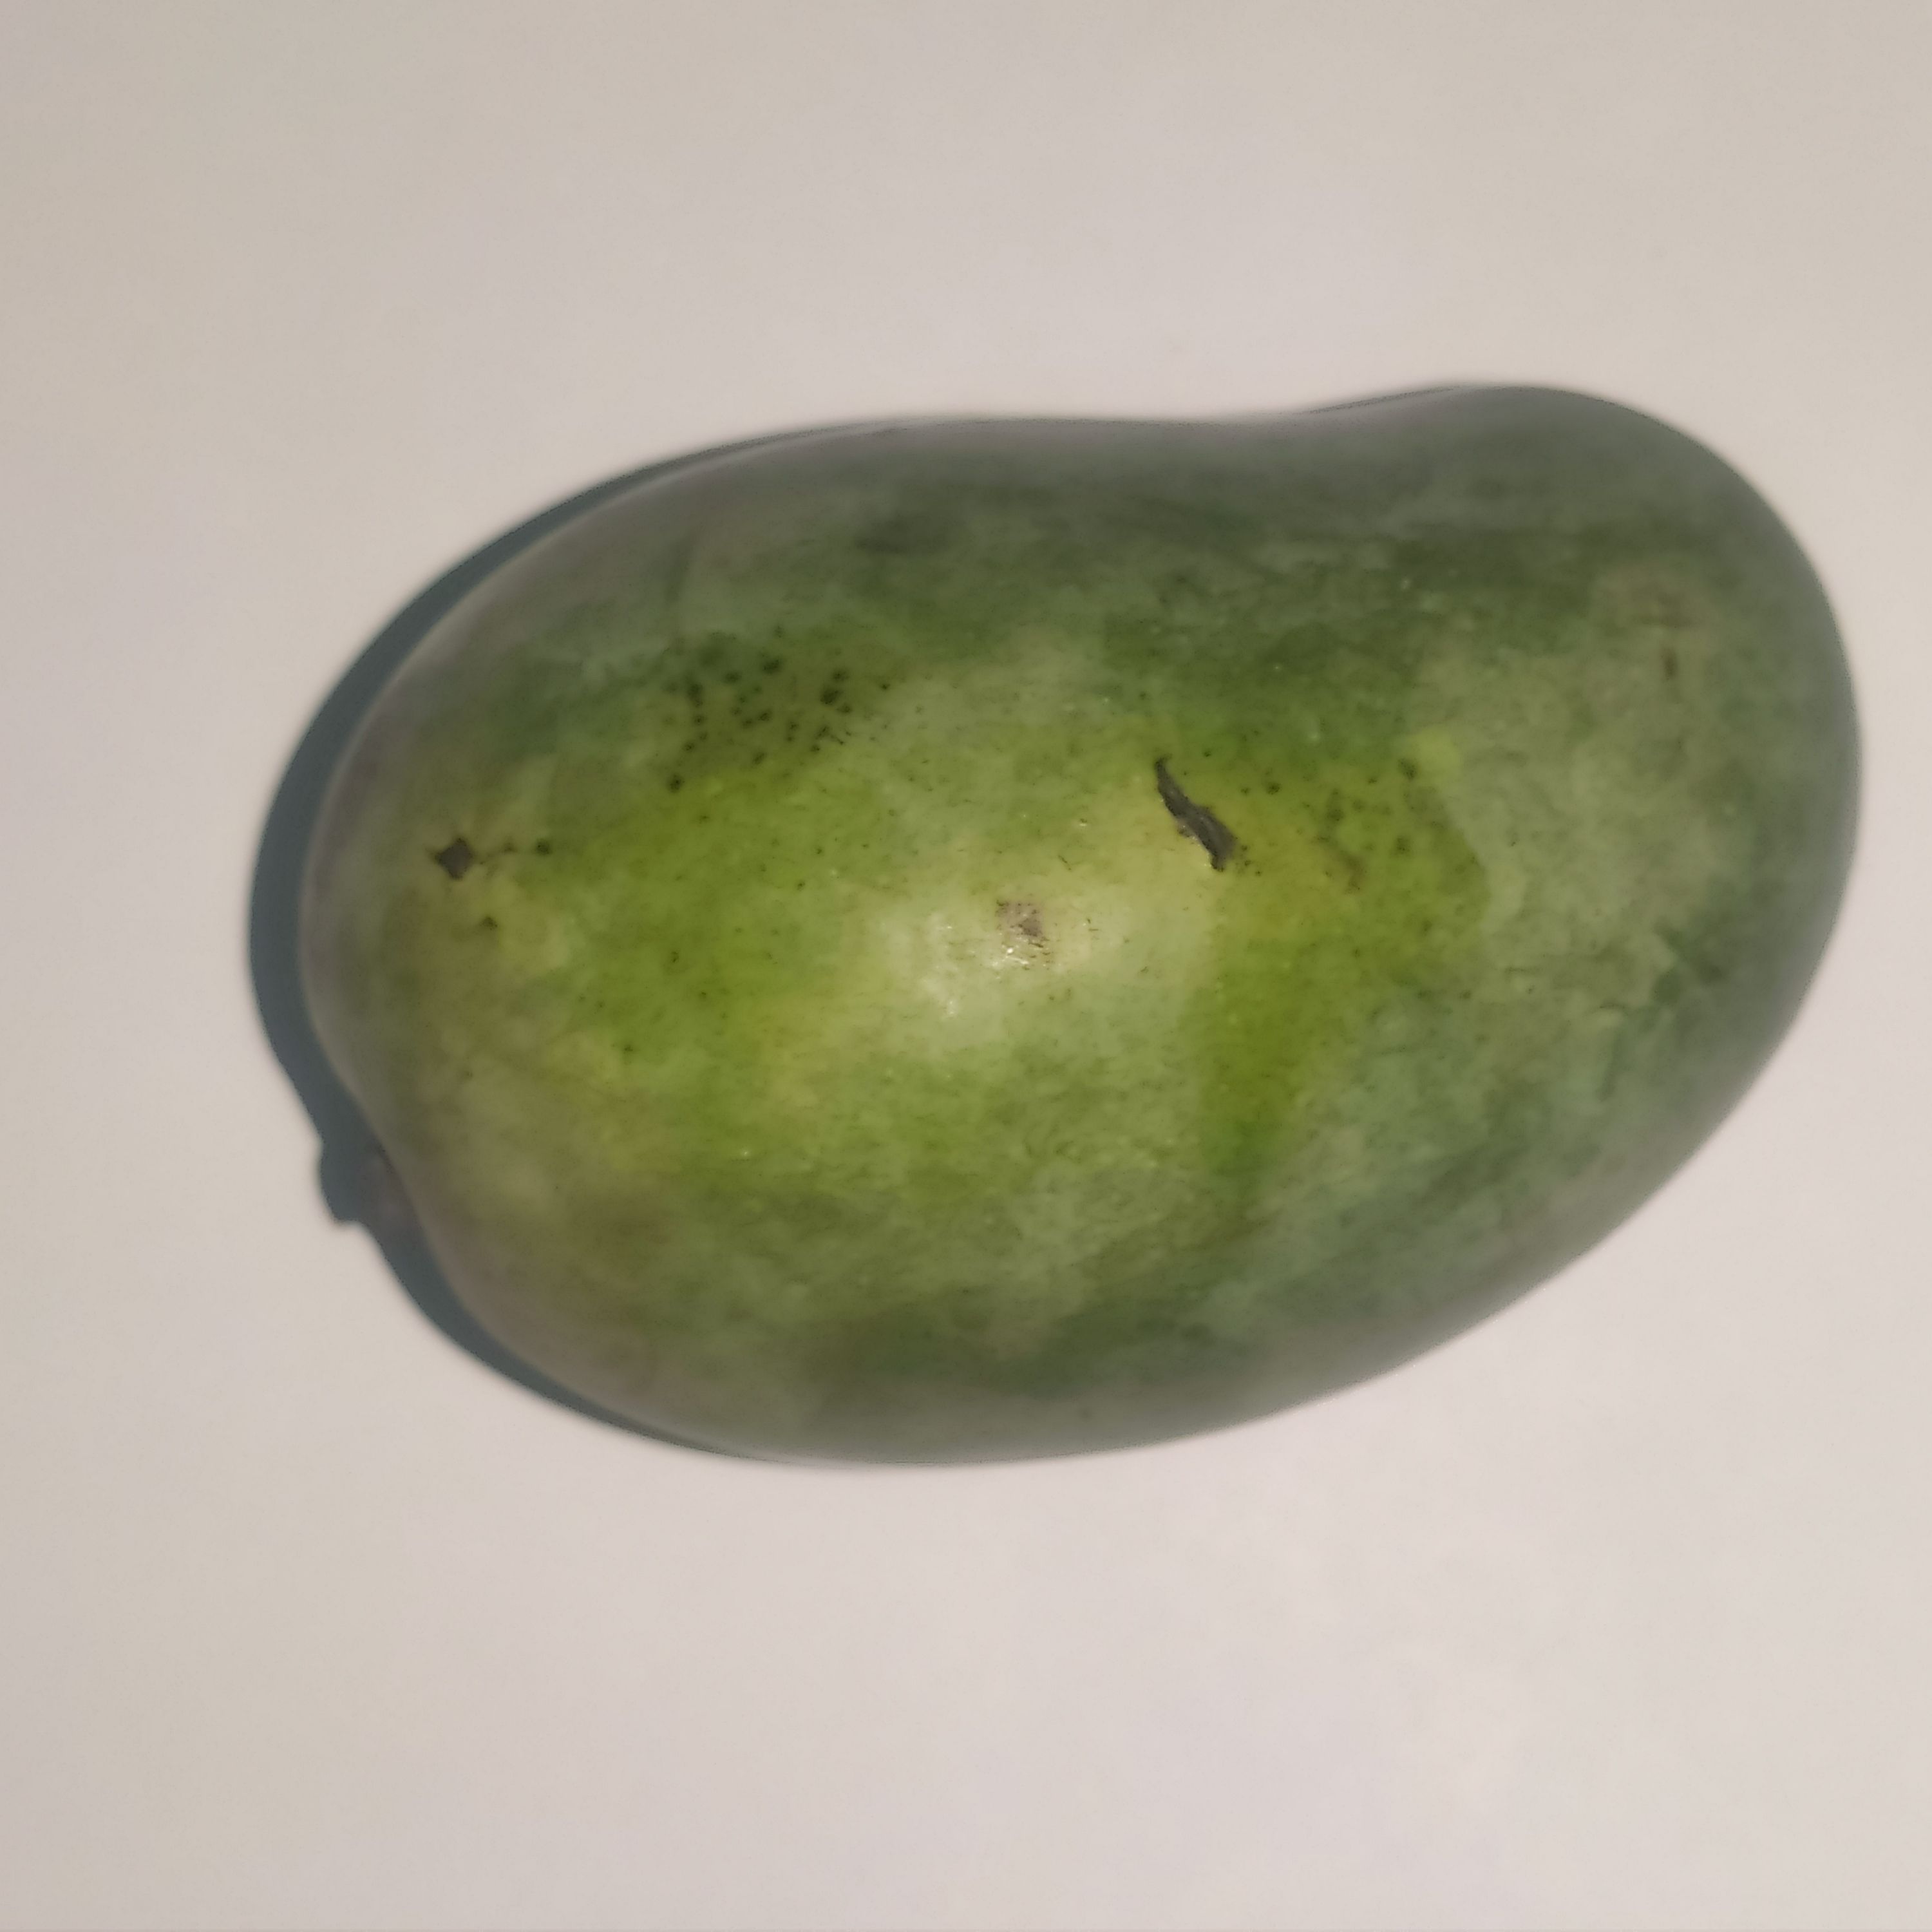
Fruit: mango
Grade: 1st-grade